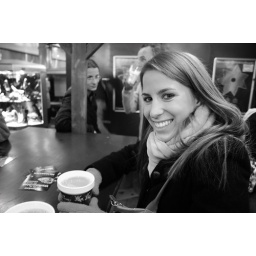
In really expensive mugs at the Christmas market in Munich.